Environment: real
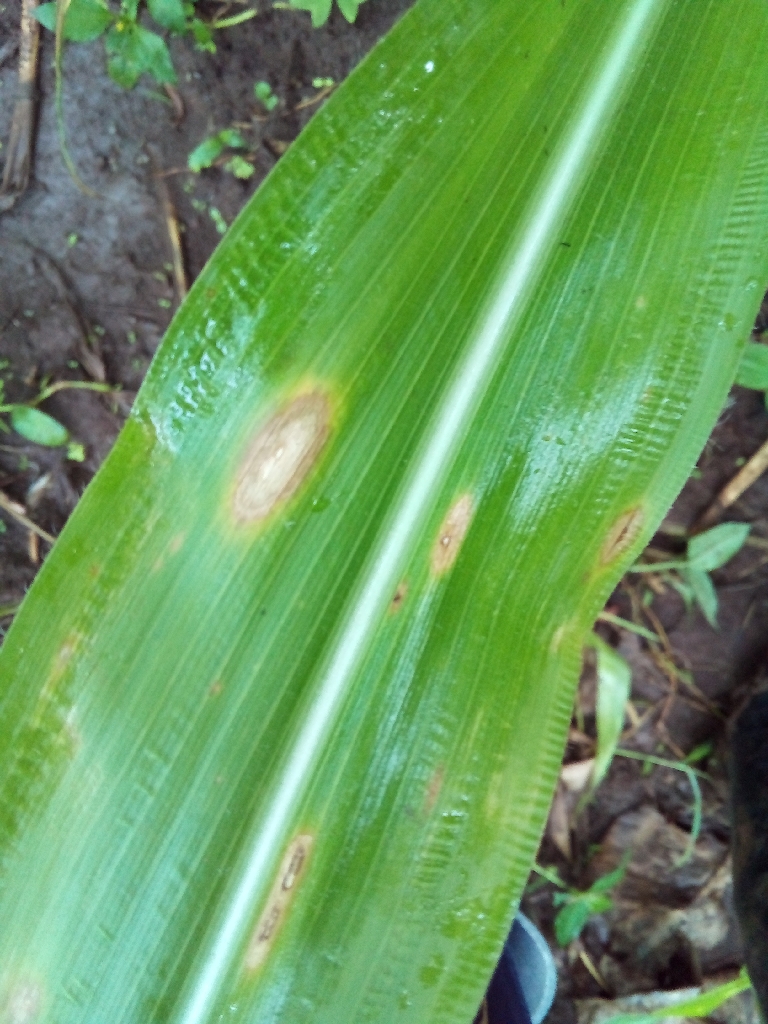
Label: northern_corn_leaf_blight